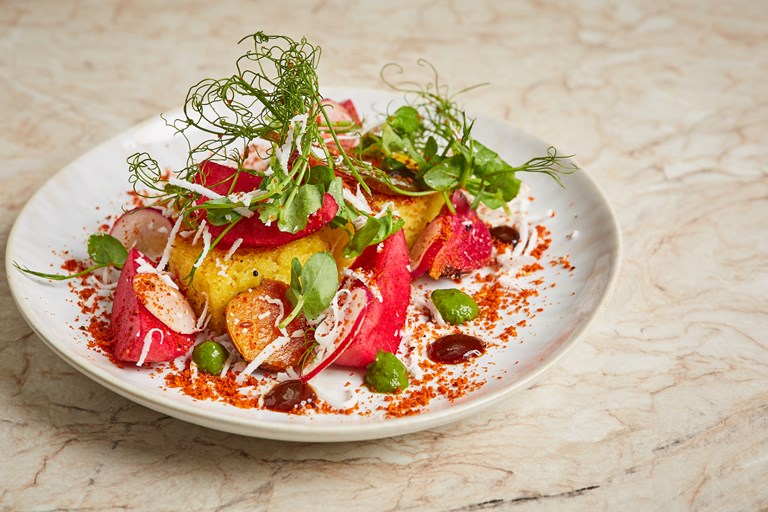
Dish: dhokla